Olivier Mazel

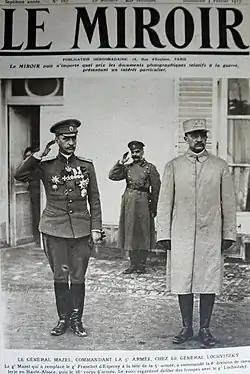
Olivier Mazel (right) with Russian Lieutenant General Nikolai Aleksandrovich Lokhvitsky in February 1917.

Olivier Charles Armand Adrien Mazel (16 September 1858 – 10 March 1940) was a French Army general during World War I. He commanded the First (25 March 1916 – 31 March 1916) and Fifth Armies (31 March 1916 - 22 May 1917) during the war. One of General Robert Nivelle's appointments he was removed from command of the Fifth Army by General Émile Fayolle.